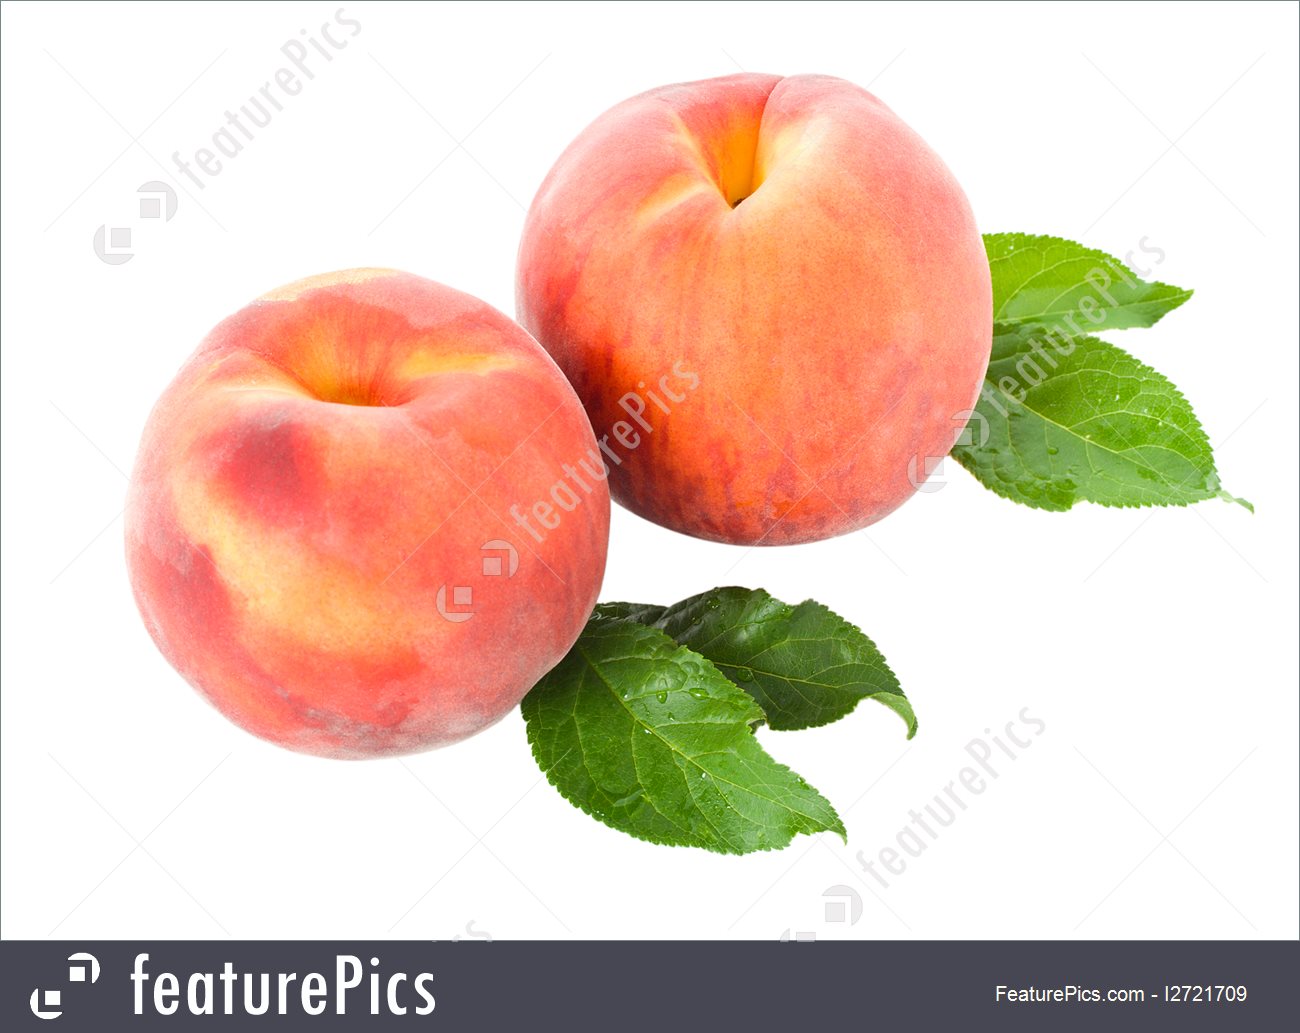
Labels: Peach leaf, Peach leaf, Peach leaf, Peach leaf